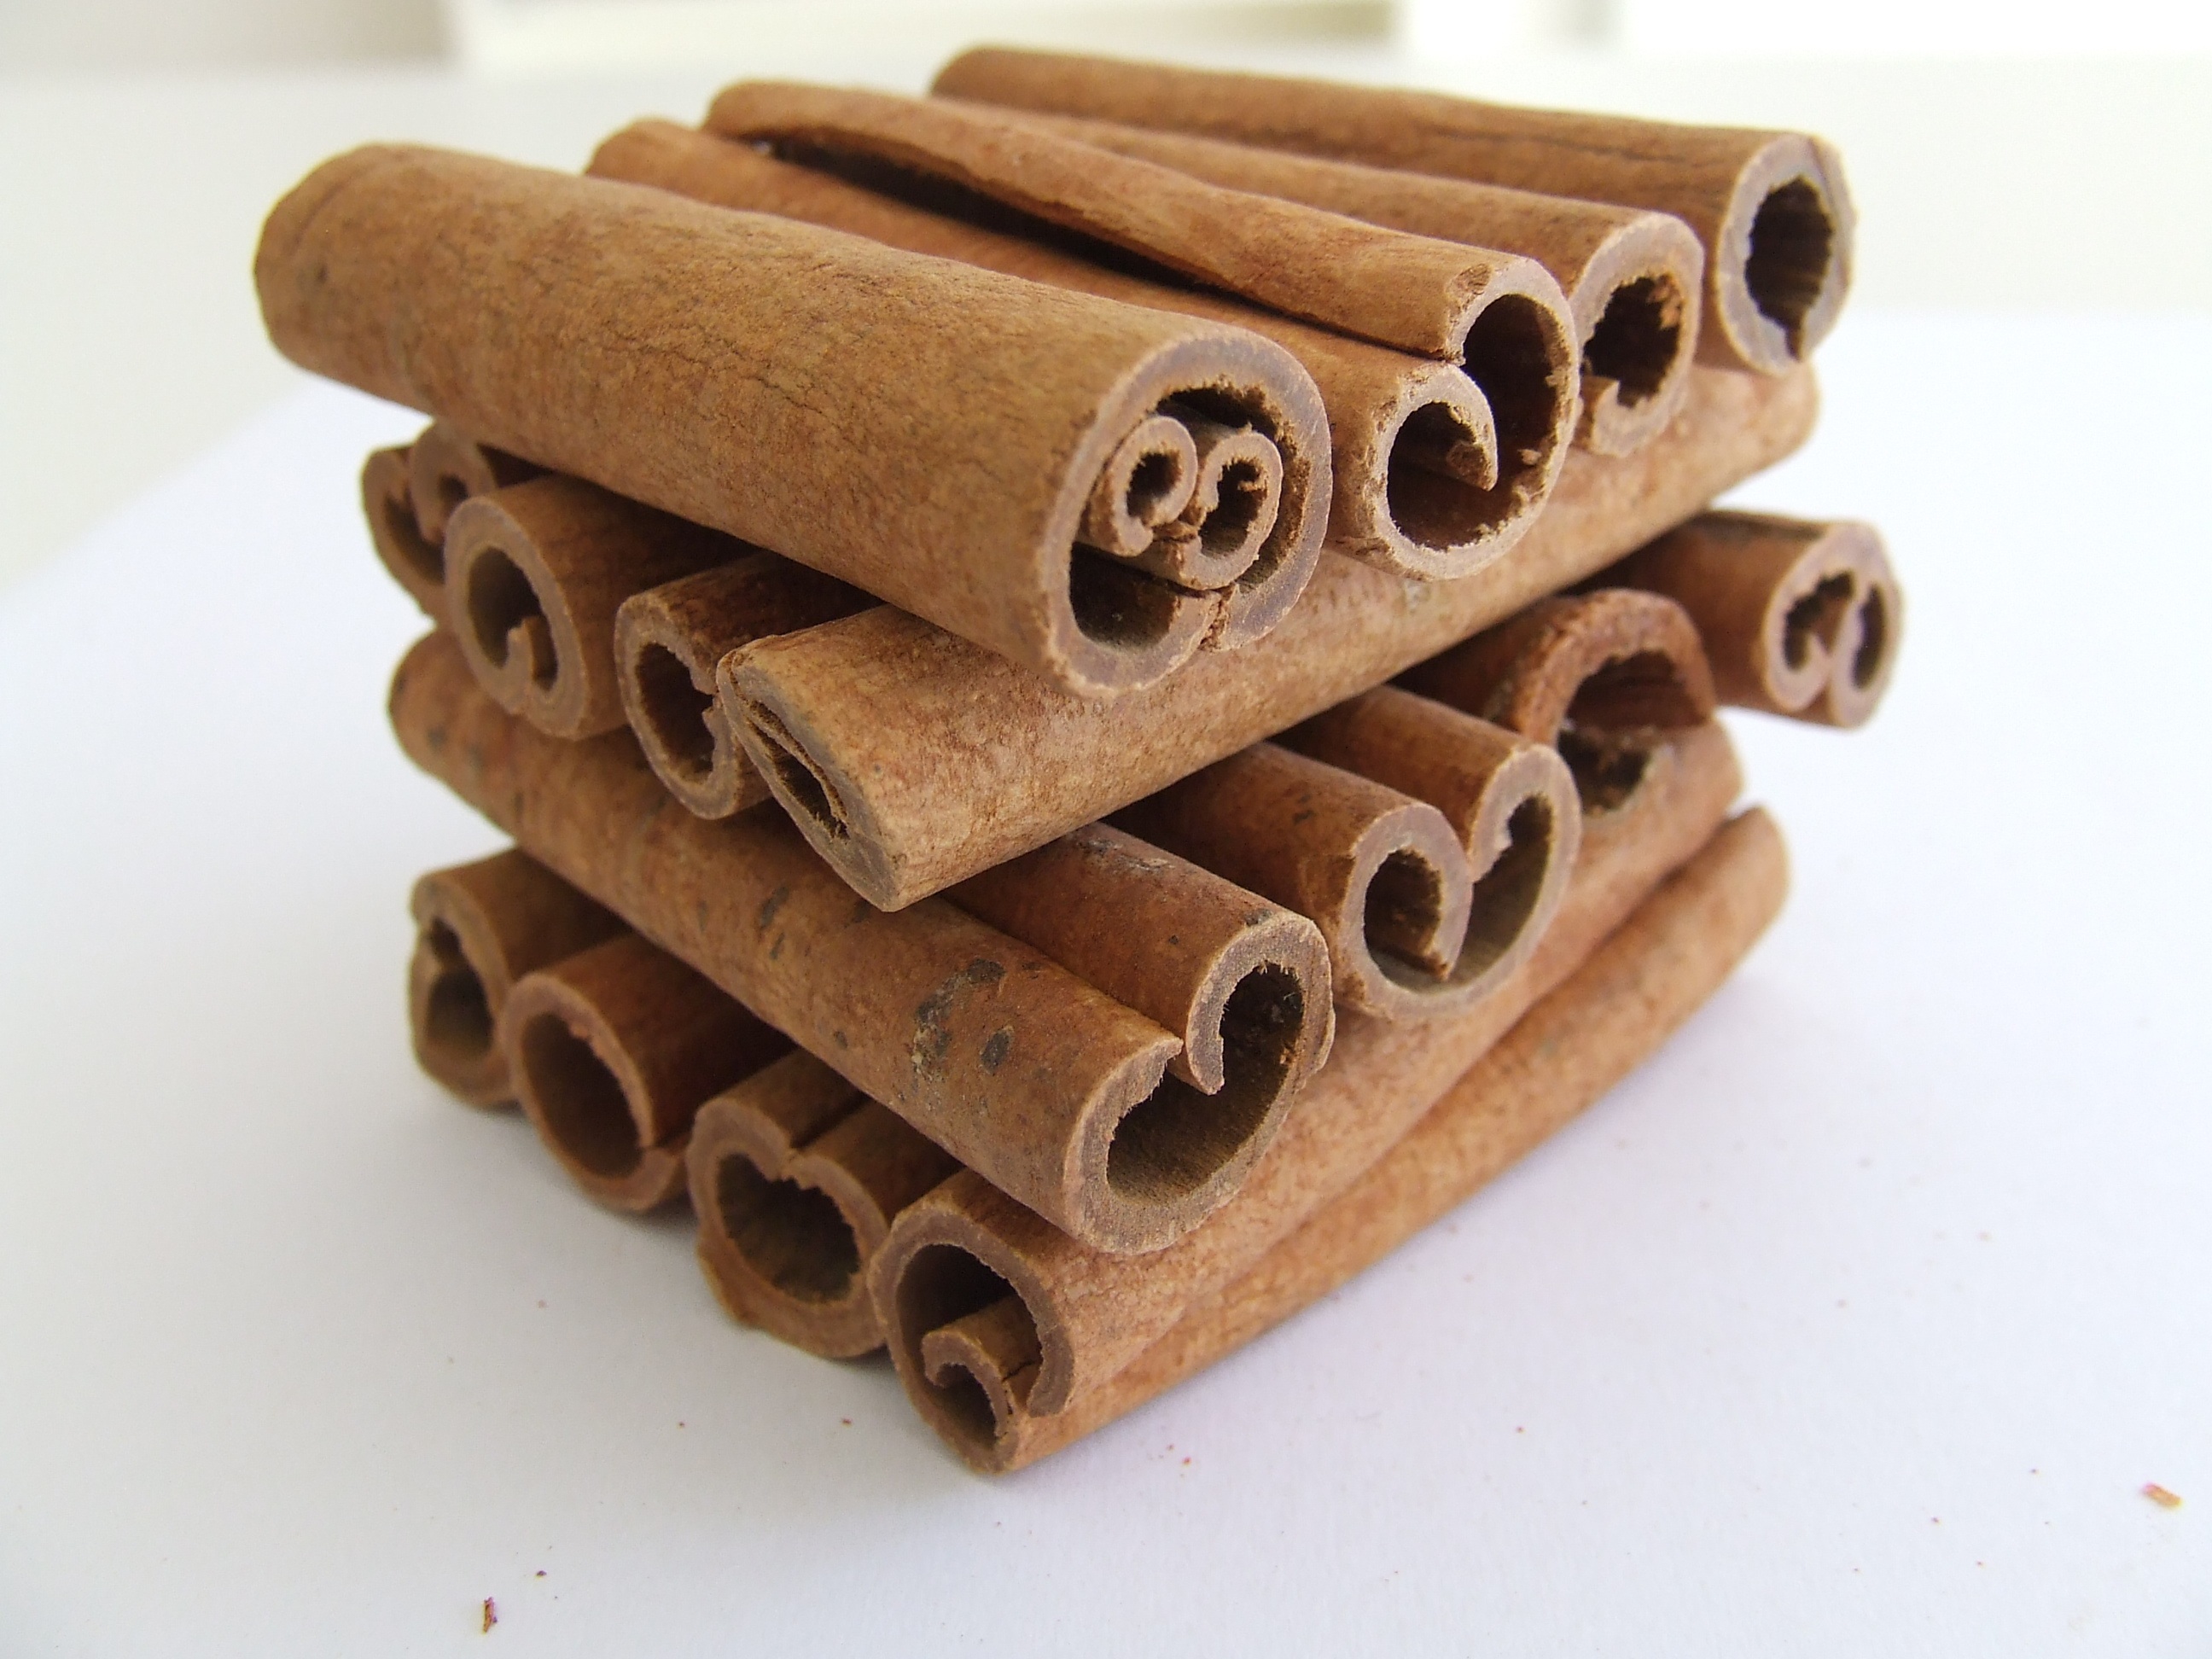
wood, wine, dish, meal, food, pepper, produce, breakfast, baking, cinnamon, fragrant, flavor, snack food, a bogus